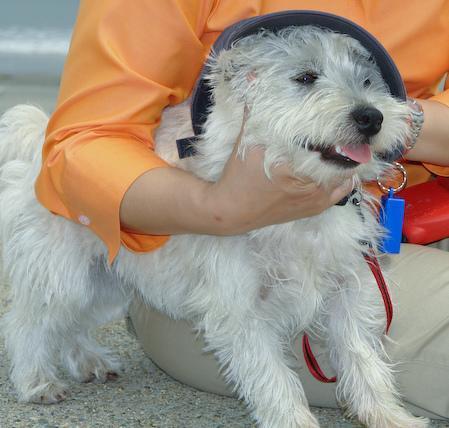
West_Highland_white_terrier